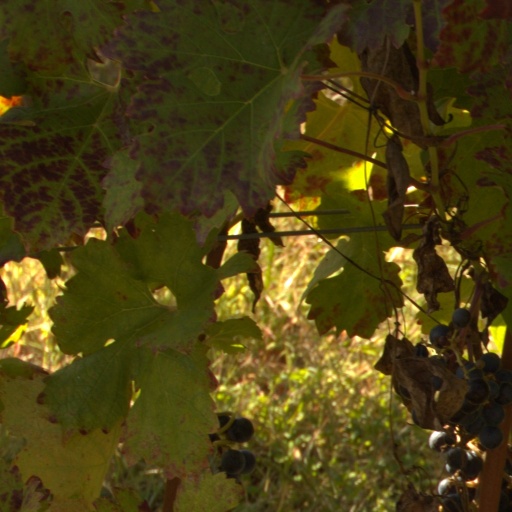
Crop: grape